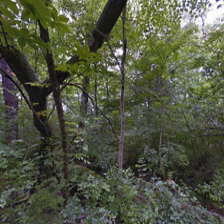
Label: streetView